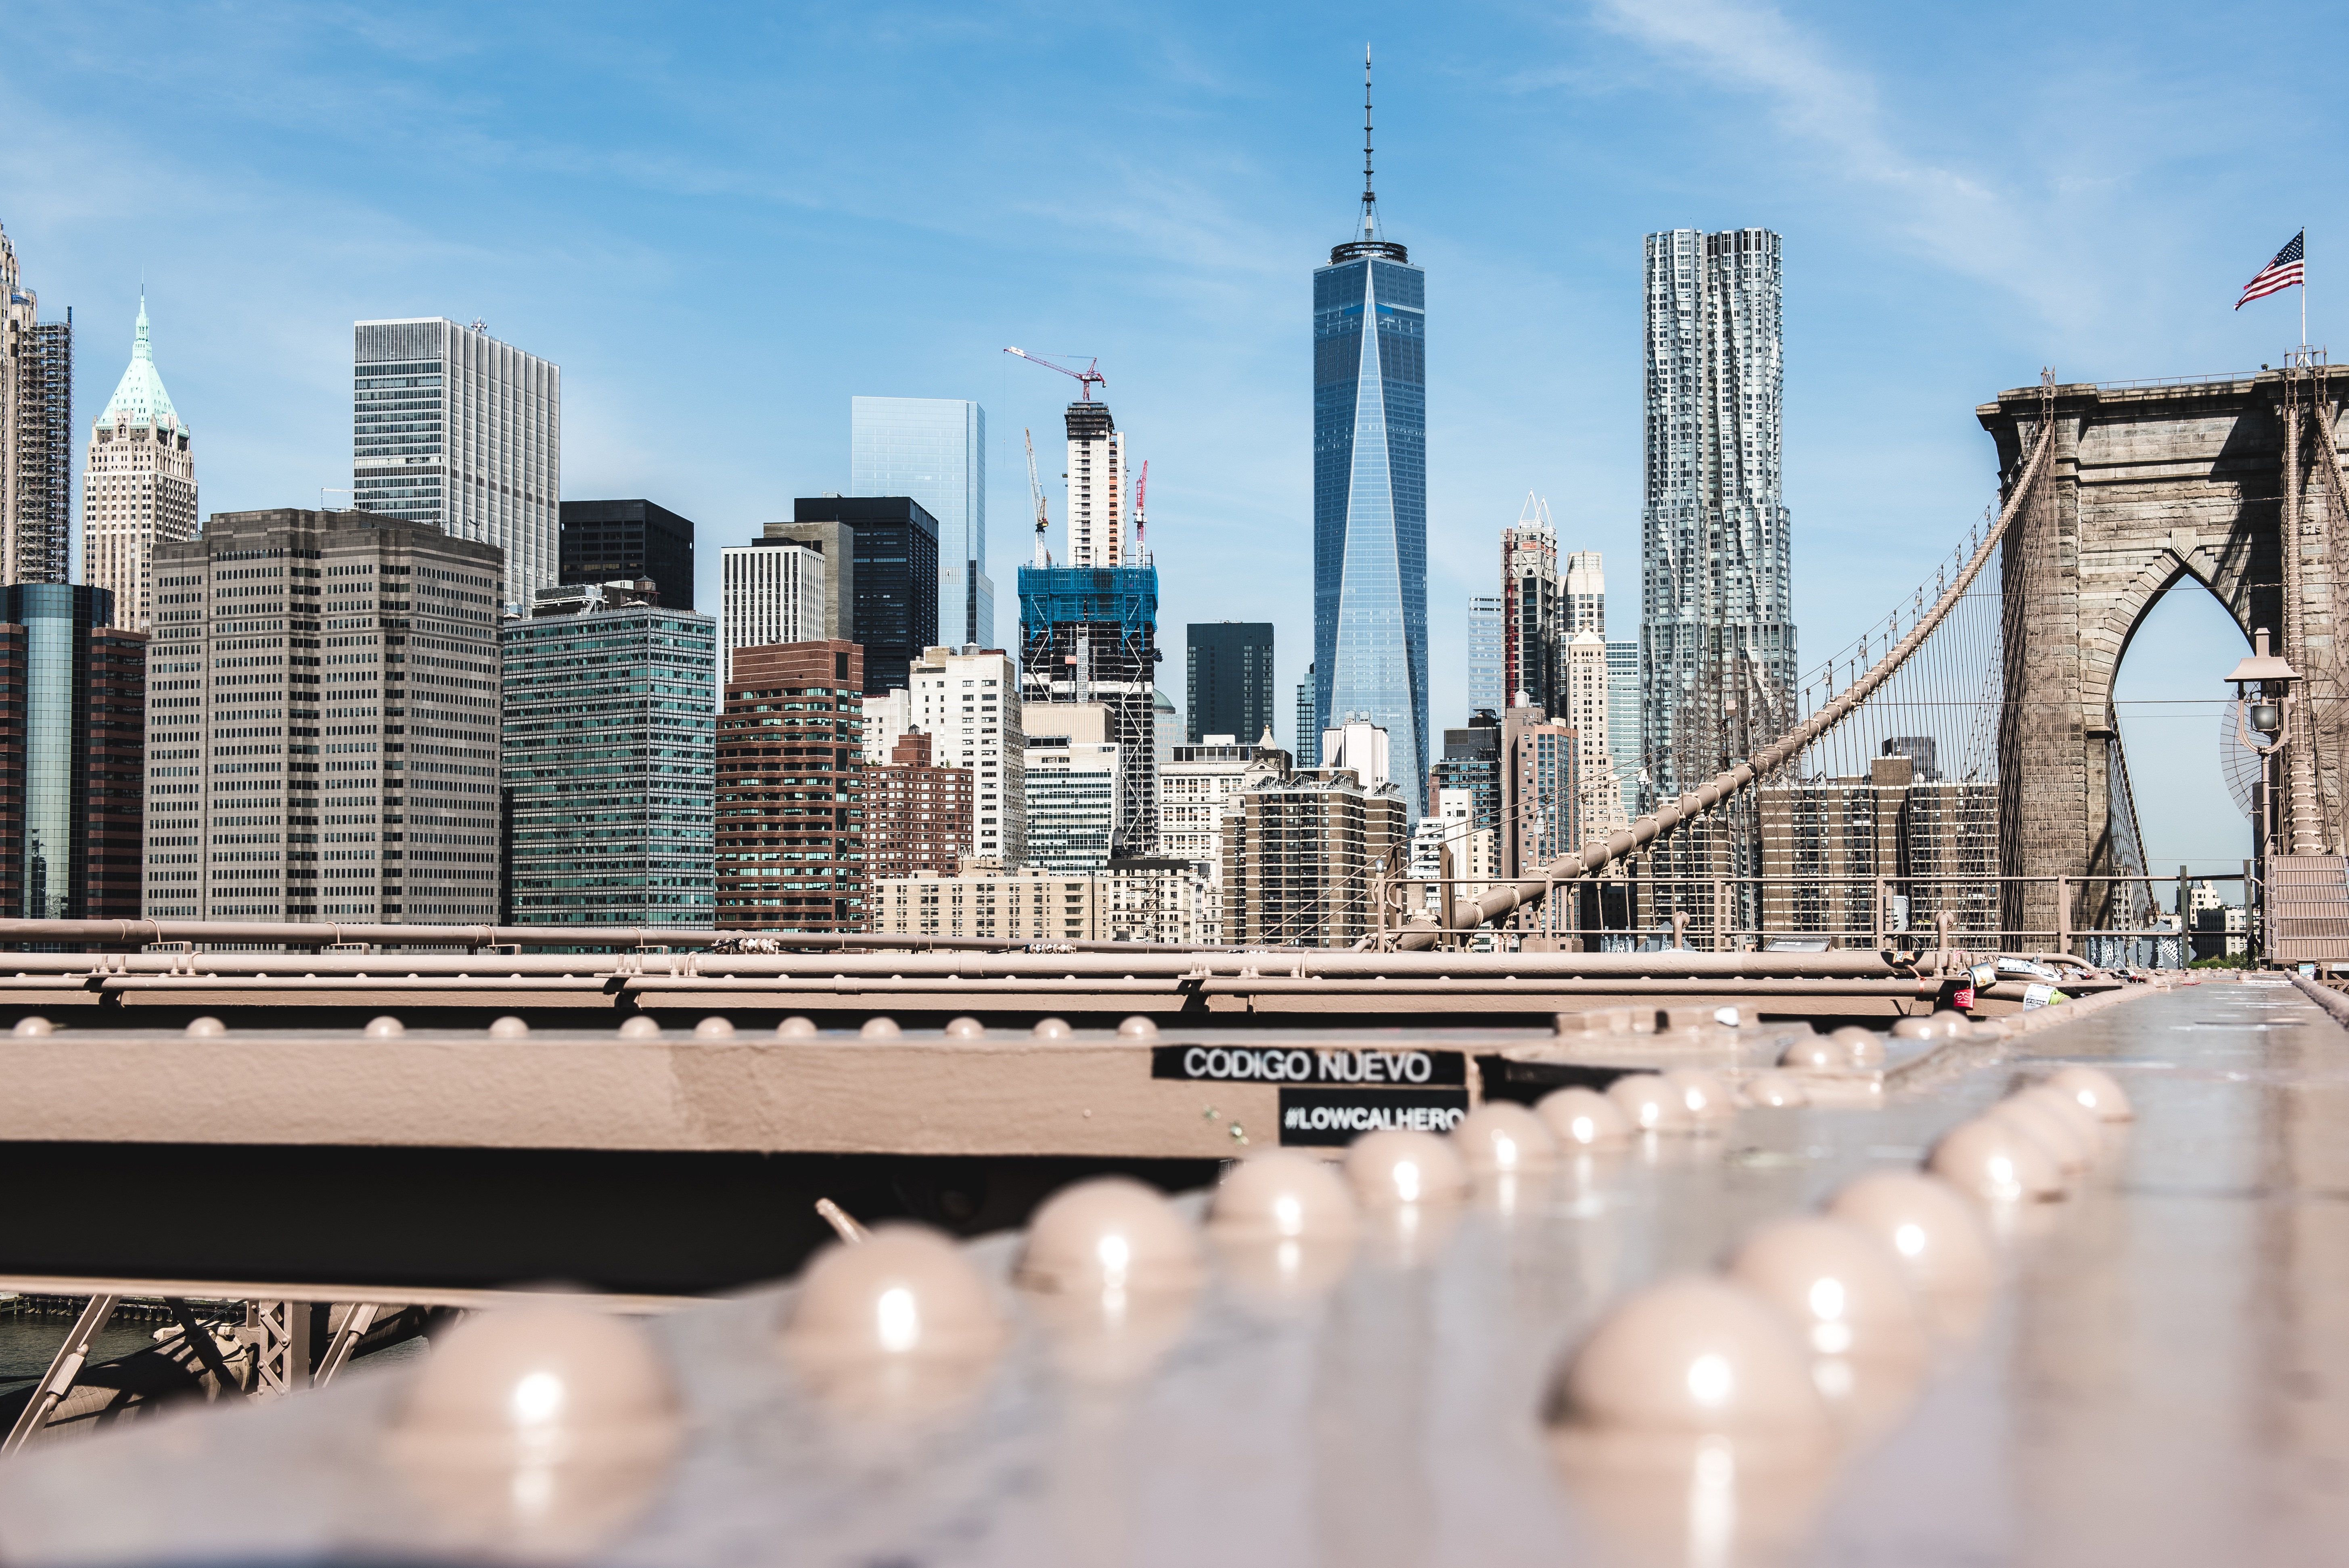
architecture, bridge, skyline, building, city, skyscraper, new york, manhattan, new york city, cityscape, downtown, suspension bridge, reflection, brooklyn bridge, usa, landmark, tower block, places of interest, famous, historically, metropolis, steel structure, steel bridge, metal rods, bridge element, urban area, geographical feature, human settlement, metropolitan area